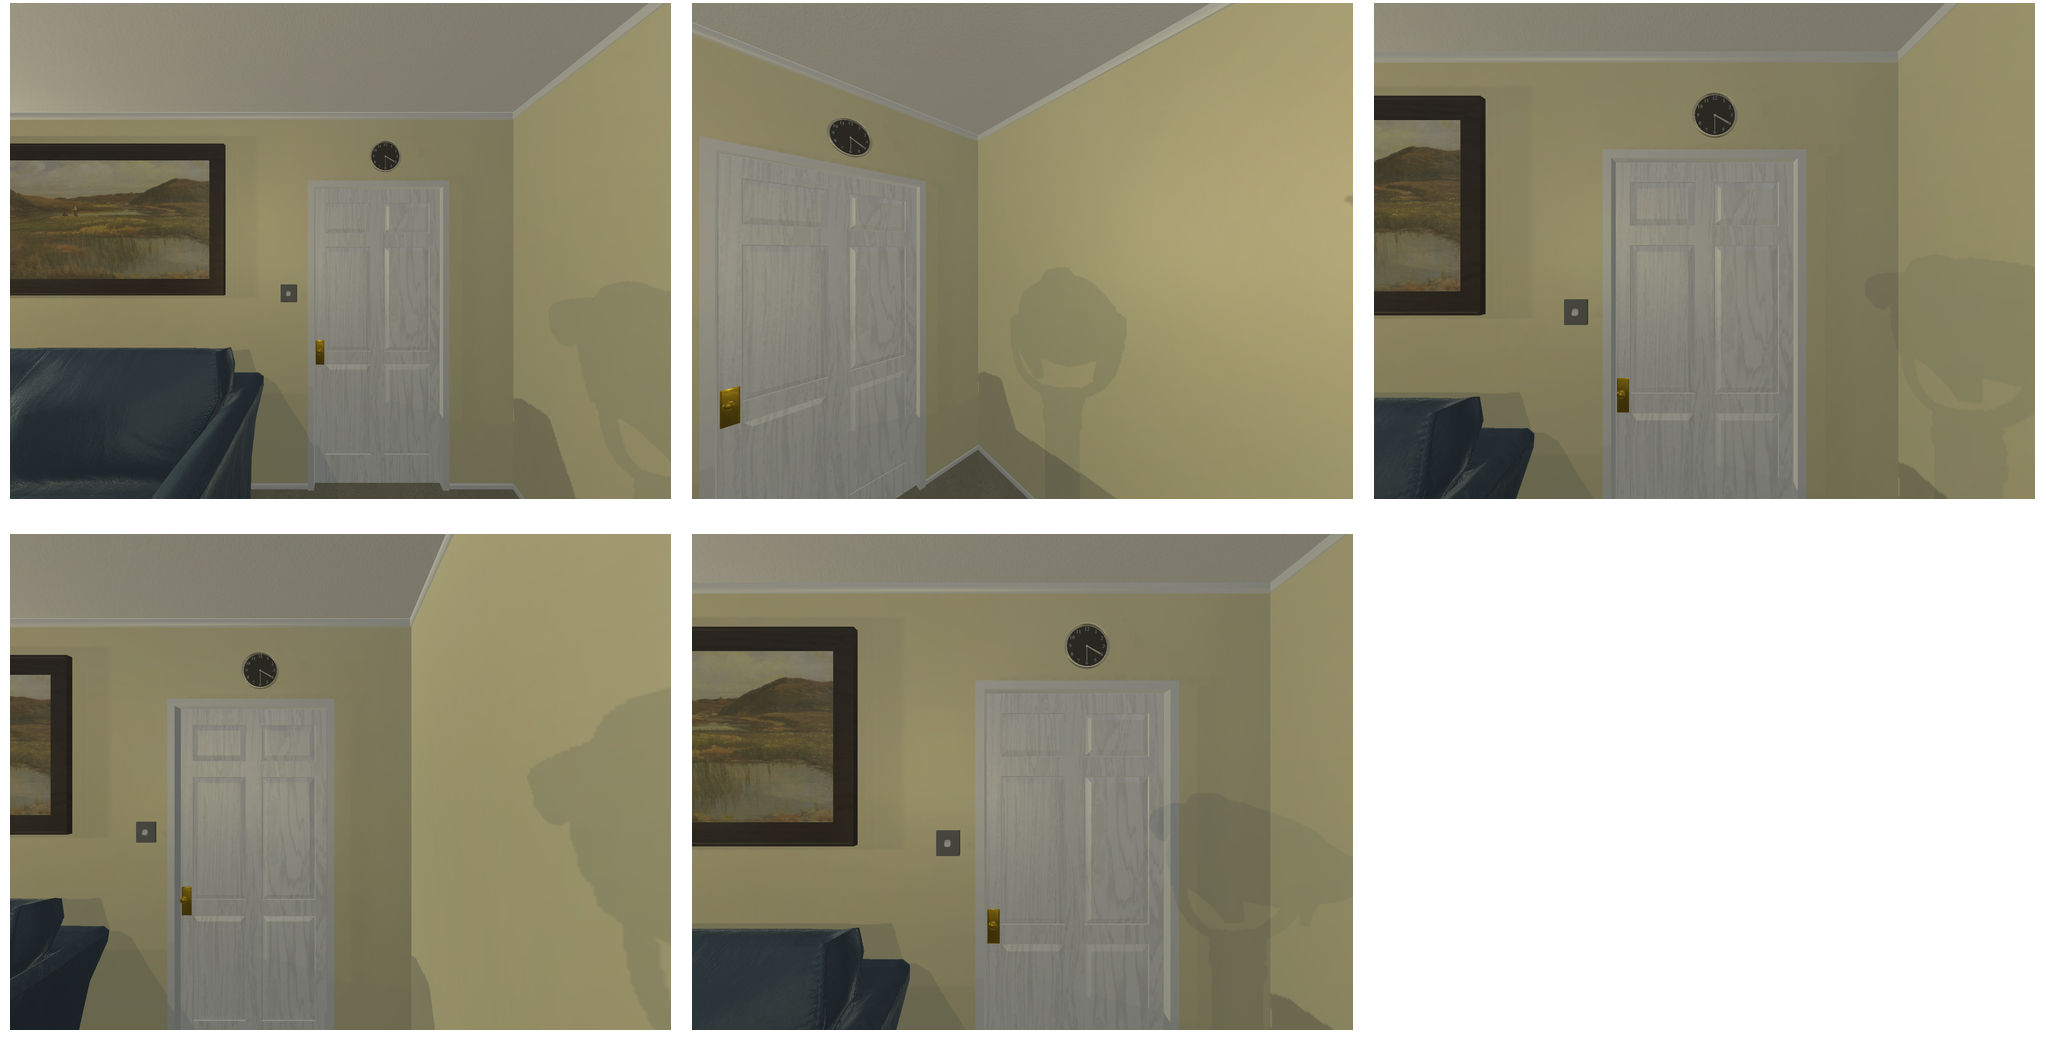Task instruction: Open the door.
Answer: {"task_instruction": "Open the door.", "nodes": ["door", "handle"], "edges": [{"functional_relationship": "openorclose", "object1": "handle", "object2": "door", "spatial_relations": ["left_of", "lower_than", "in_front_of"], "is_touching": true}], "action_type": "pull", "function_type": "open_close_control"}